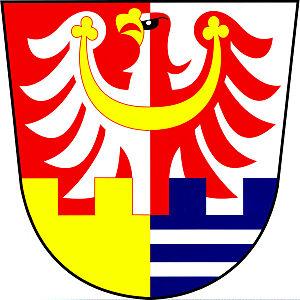
Petrohrad est une commune du district de Louny, dans la région d'Ústí nad Labem, en Tchéquie. Sa population s'élevait à 645 habitants en 2018.